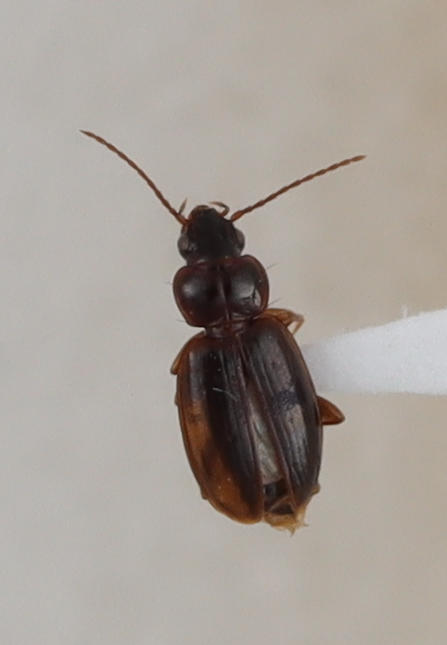
Scientific name: Trechus obtusus
Plot: 6
Trap: W
Collected: 20240424